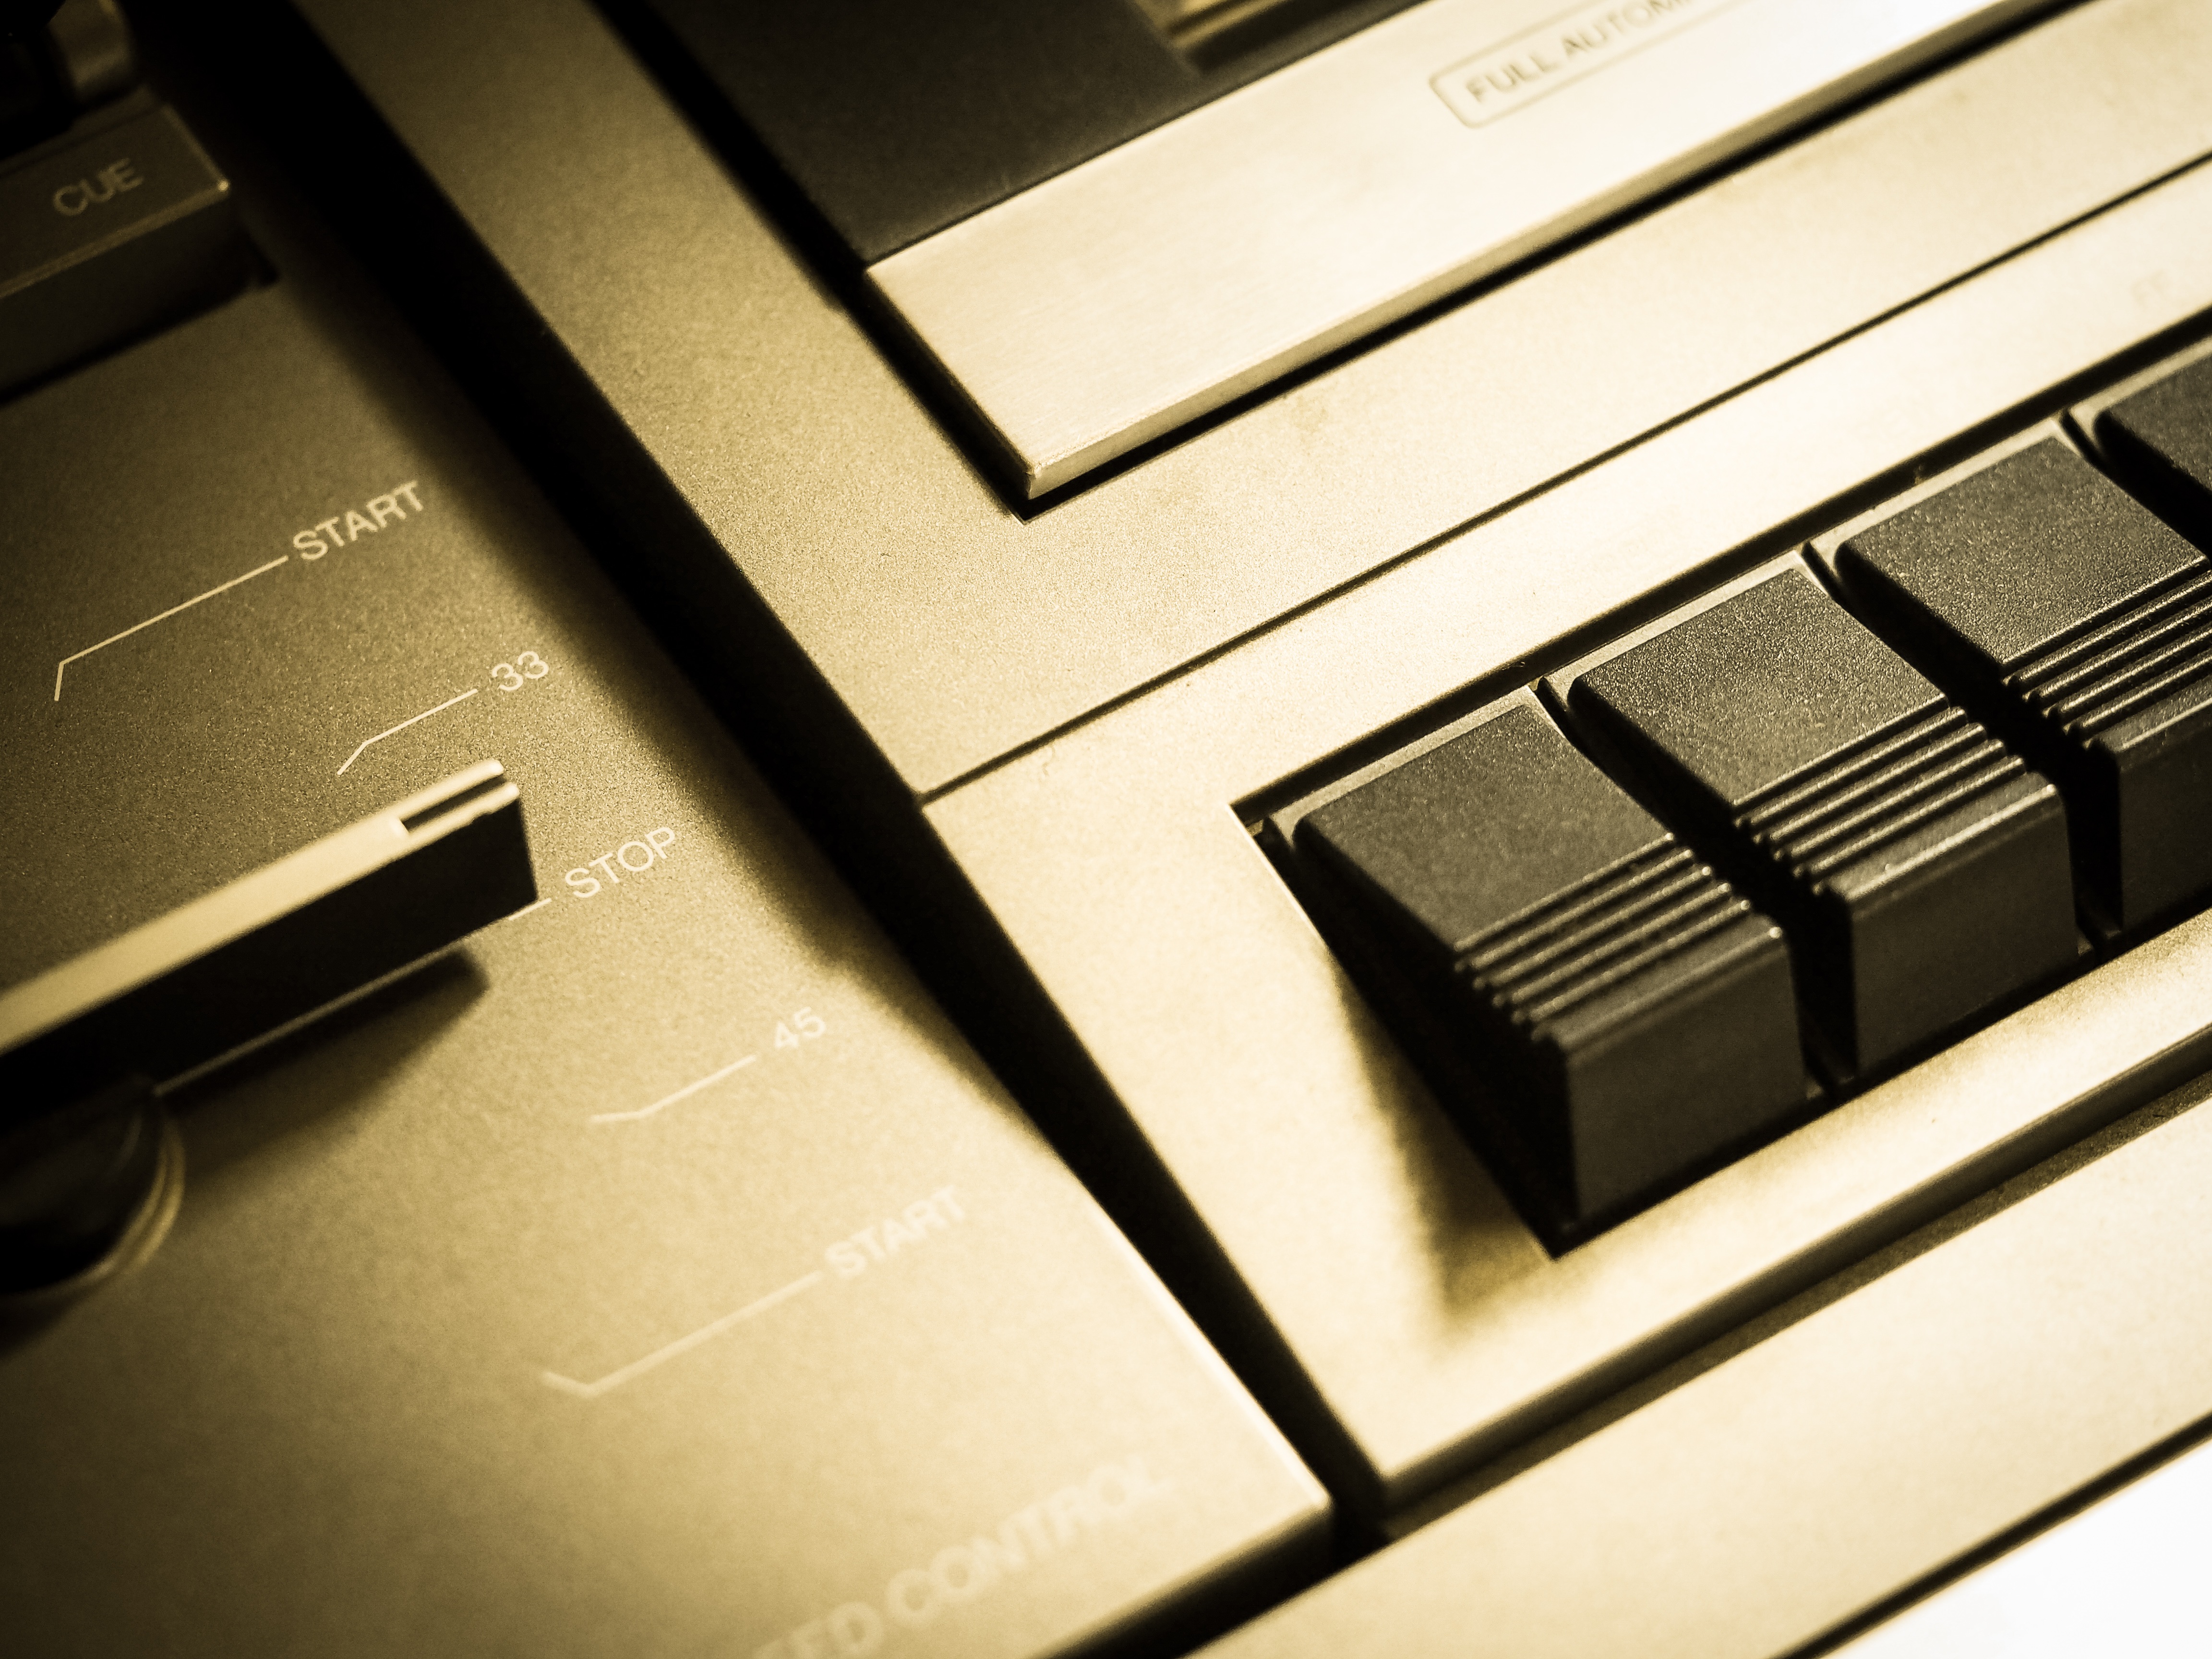
music, vinyl, turntable, light, technology, vintage, analog, plate, black, close up, design, eye, pickup, sound, mix, hifi, platter, computer keyboard, hang up, music playback, audio device, long player, kassettenrekorde3r